John Adams

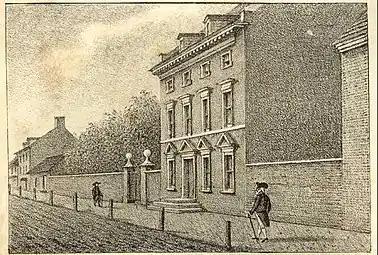
President's House in Philadelphia, which was then the national capital; Adams occupied this Philadelphia mansion from March 1797 to May 1800.

Adams was joined by Abigail in London. Suffering the hostility of the King's courtiers, they escaped when they could by seeking out Richard Price, minister of Newington Green Unitarian Church and instigator of the debate over the Revolution within Britain. Adams corresponded with his sons John Quincy and Charles, both of whom were at Harvard, cautioning the former against the "smell of the midnight lamp" while admonishing the latter to devote sufficient time to study. Jefferson visited Adams in 1786 while serving as Minister to France; the two toured the countryside and saw many historical sites. While in London, Adams met his old friend Jonathan Sewall, but the two discovered that they had grown too far apart to renew their friendship. Adams considered Sewall one of the war's casualties, and Sewall critiqued him as an ambassador: